Henri-Auguste de Loménie, comte de Brienne

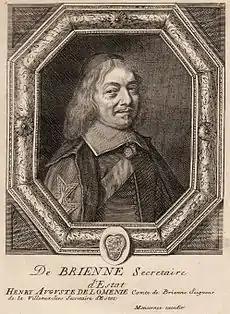
Henri-Auguste de Loménie de Brienne

Henri-Auguste de Loménie (1594 – 3 November 1666), Count of Brienne, Seigneur de La Ville-aux-Clercs was a French politician. He was secretary of state for the navy from 1615 to February 1643, and then secretary of state for foreign affairs from 1643 to 1663 under Mazarin during the minority of Louis XIV. From the Loménie family (originating in Flavignac in Limousin), he was the son of Antoine de Loménie, secretary of state to Henry IV and a Huguenot convert.